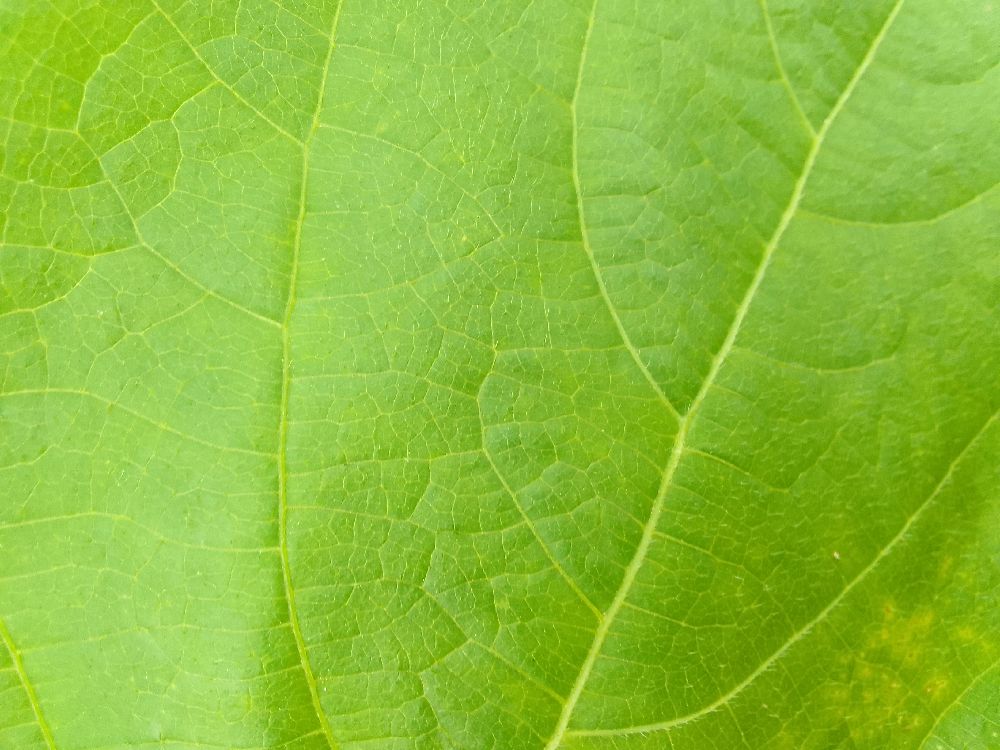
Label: healthy